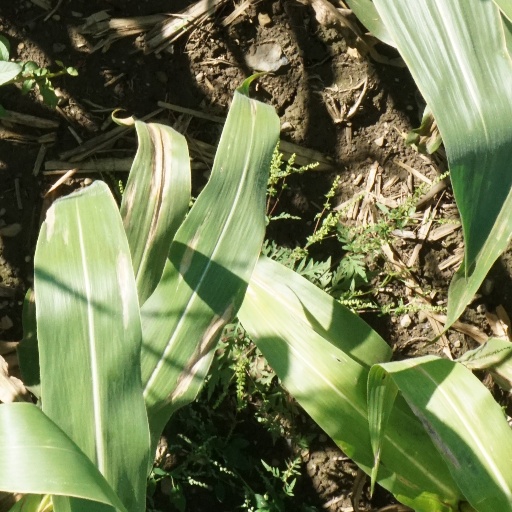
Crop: maize; corn